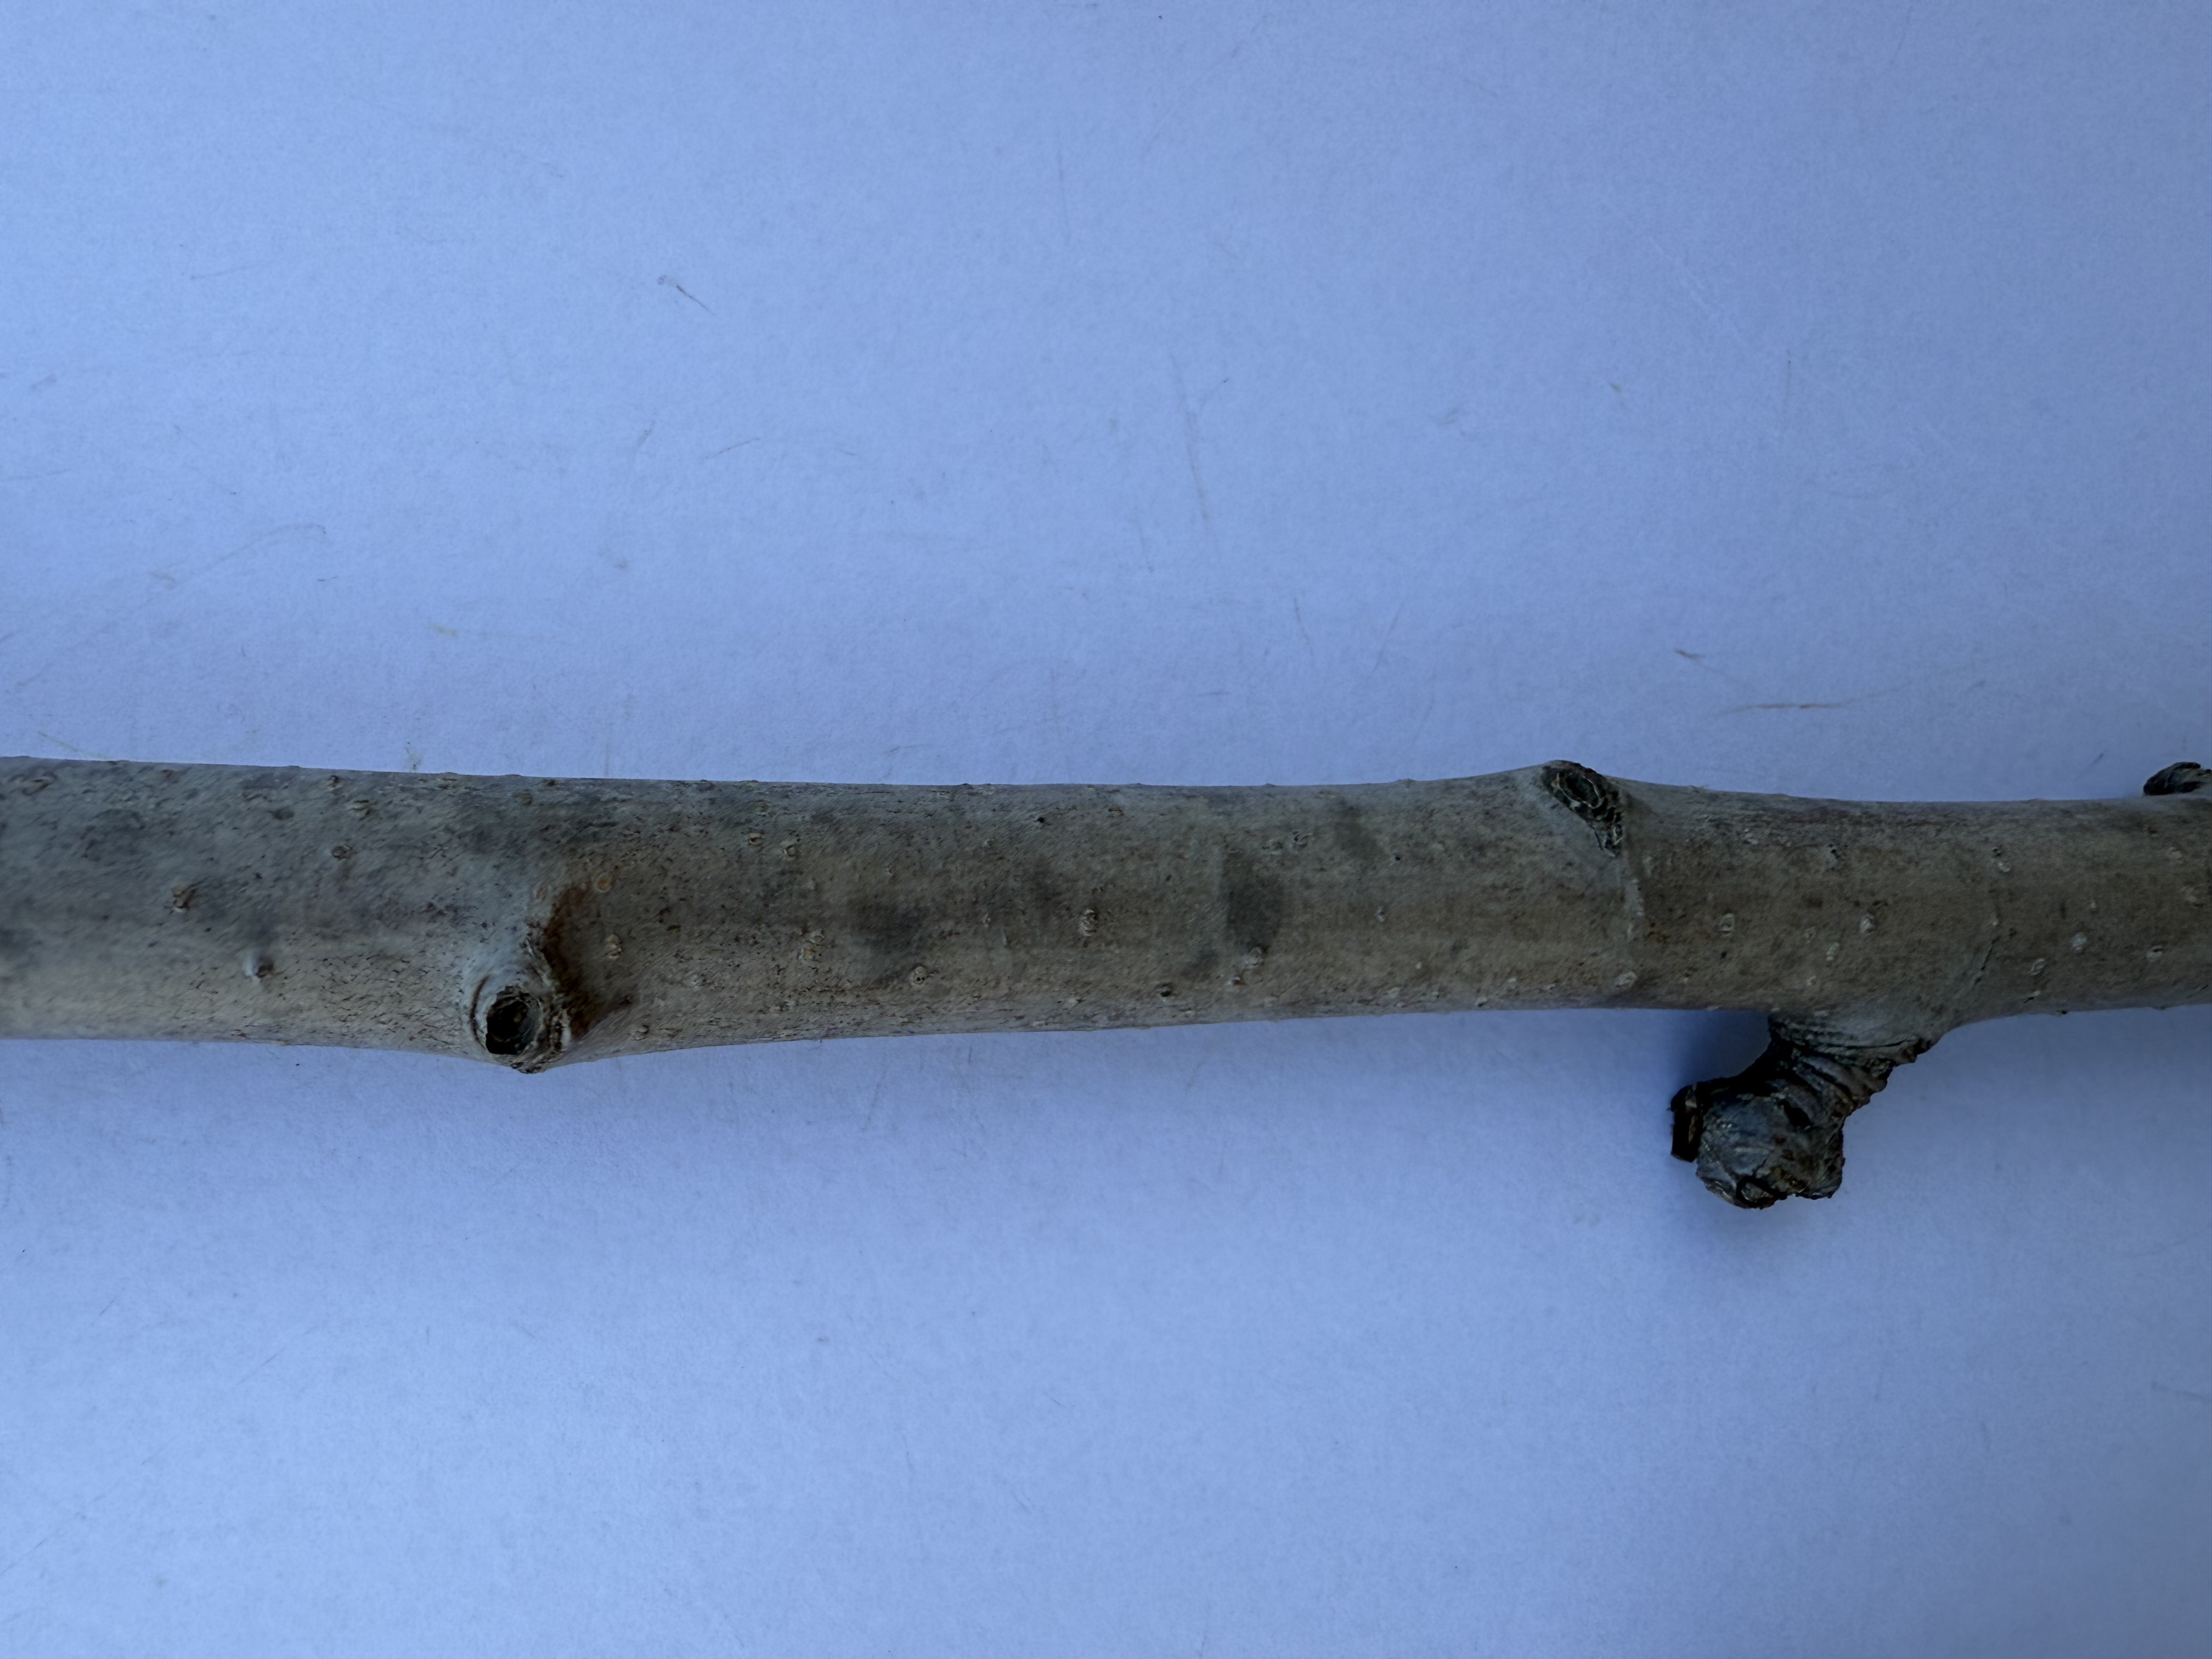
Variety: Margarita Marilla Pear